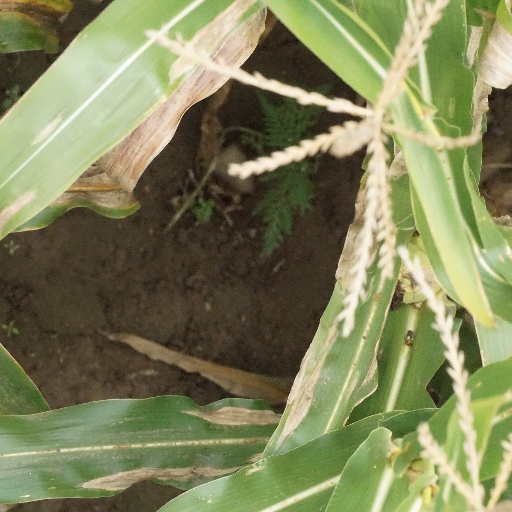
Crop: maize; corn